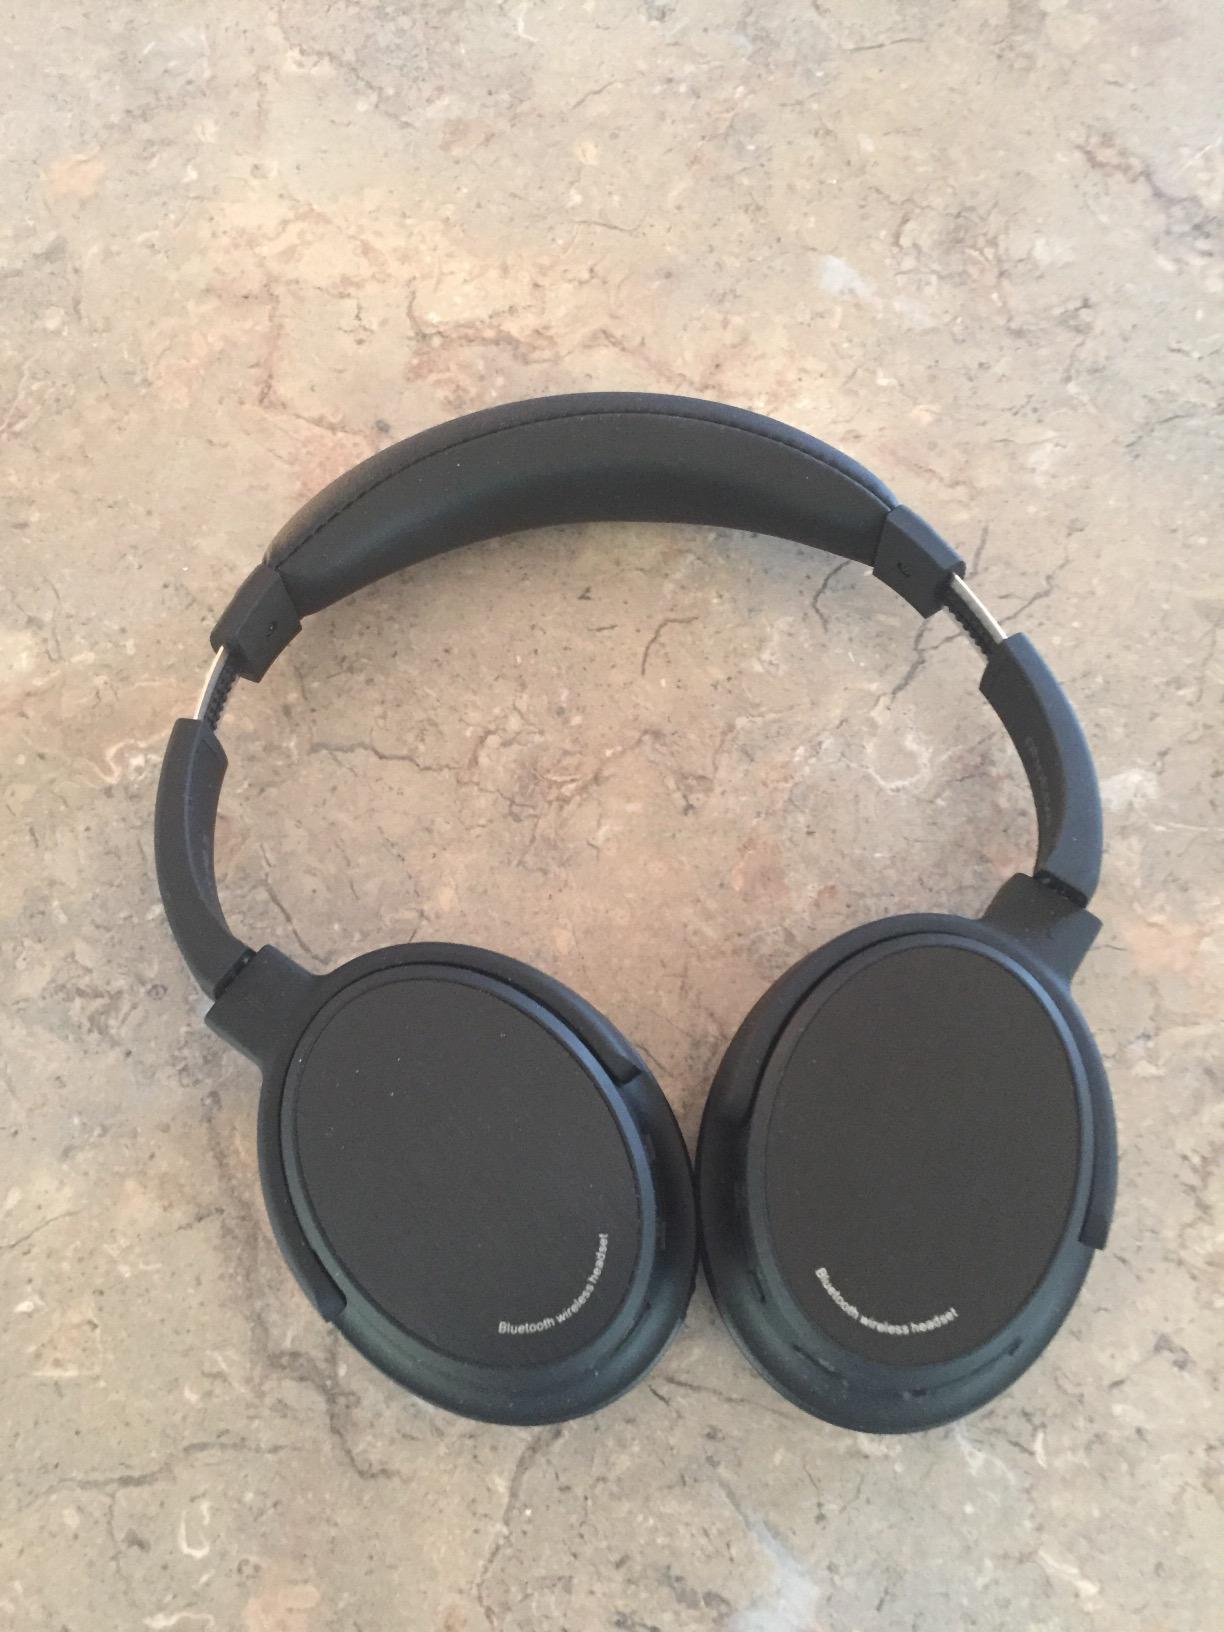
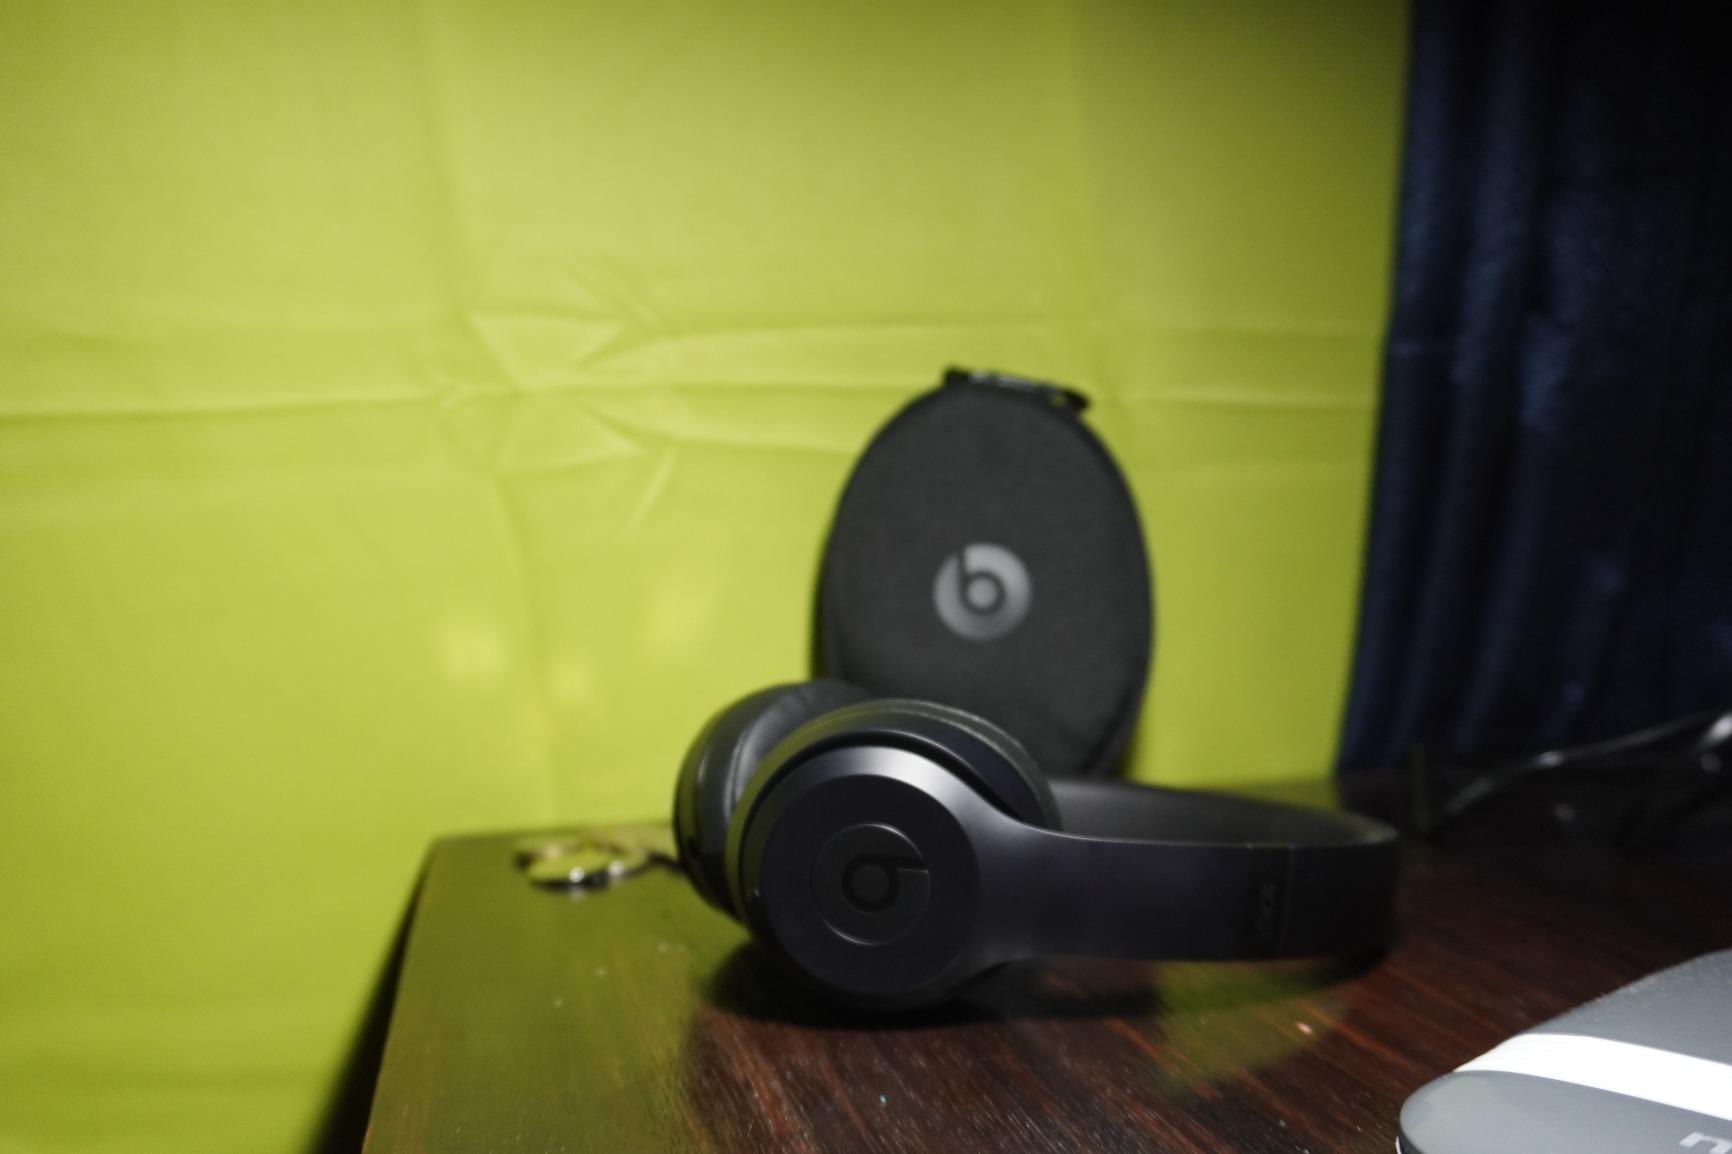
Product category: headphones
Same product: no